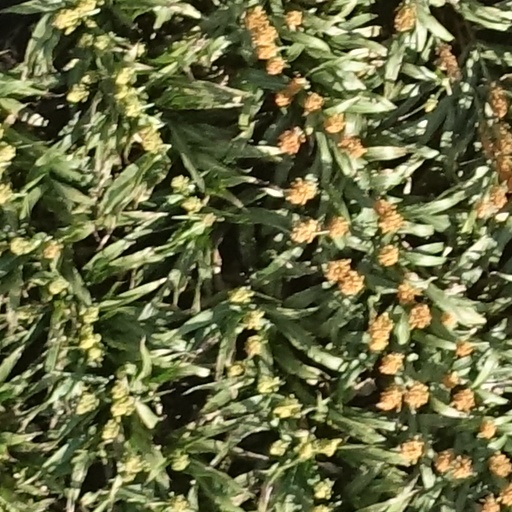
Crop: sorghum